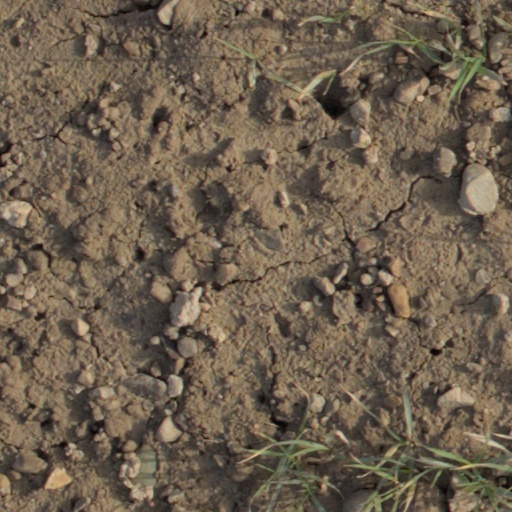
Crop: wheat